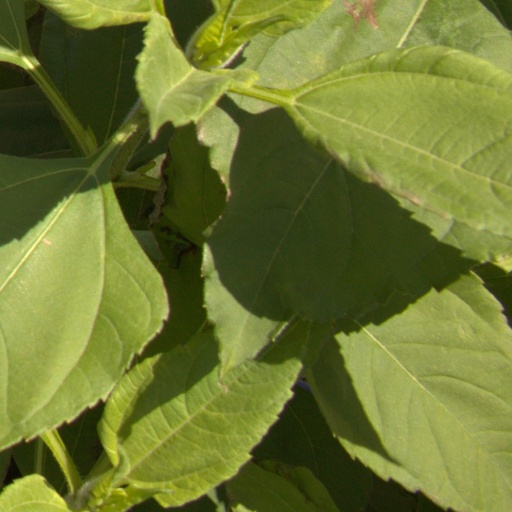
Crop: Jerusalem artichoke